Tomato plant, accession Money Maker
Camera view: bottom (45 deg); turntable rotation: 330 degrees
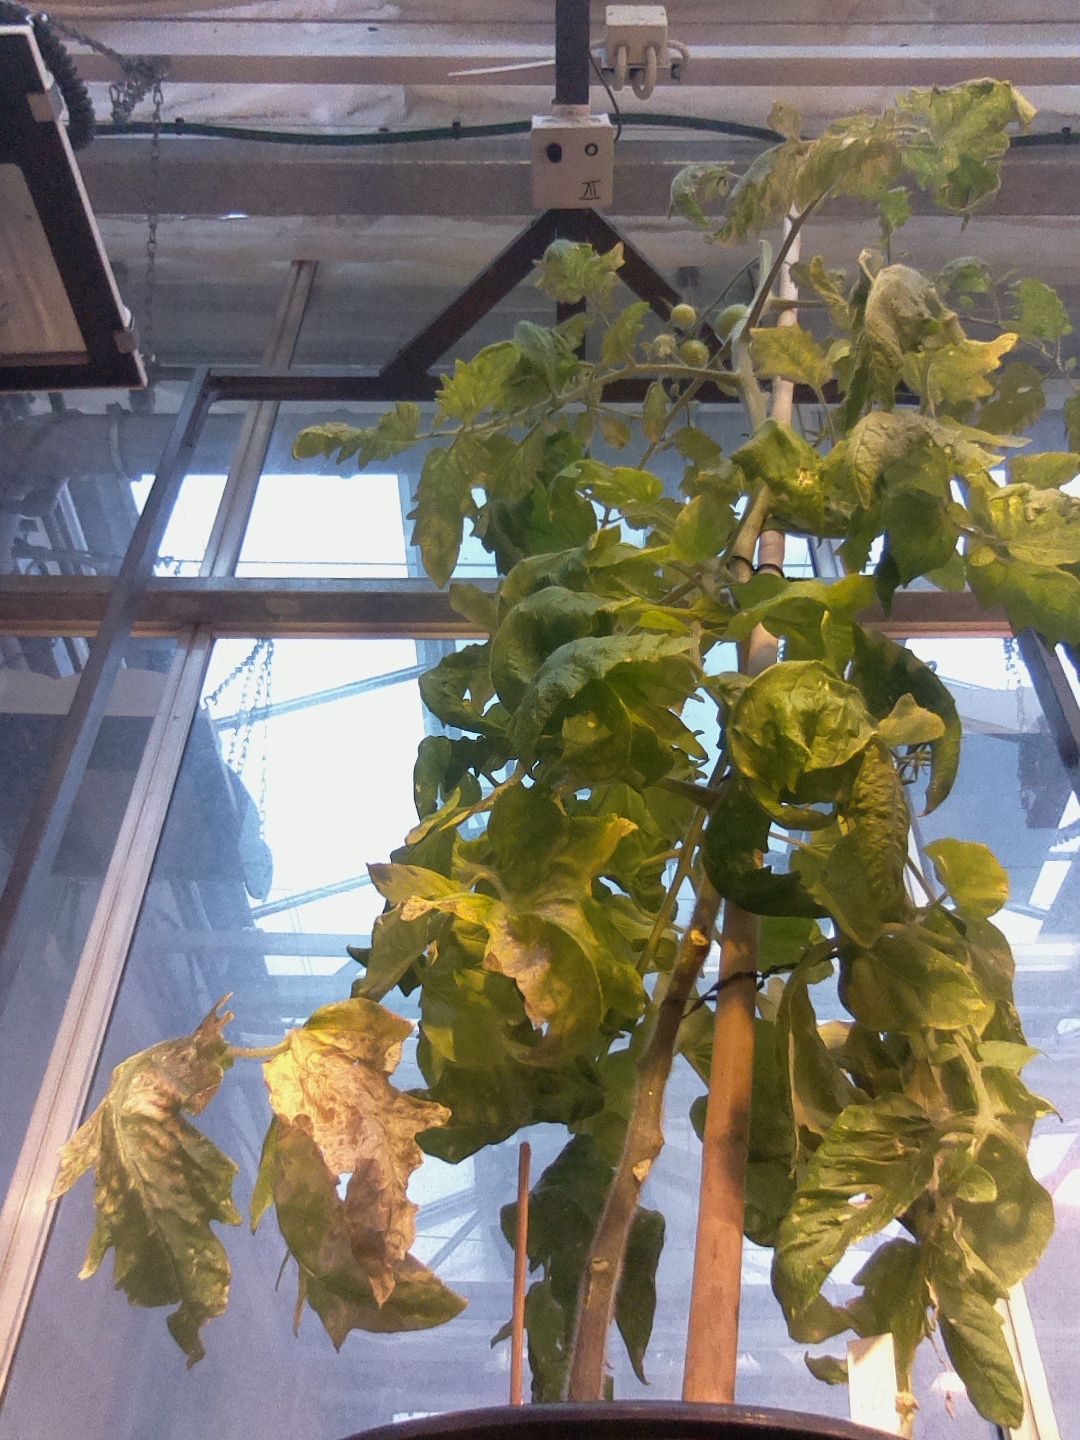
BBCH growth stage 80: fruits start showing typical ripe color (orange -> red)